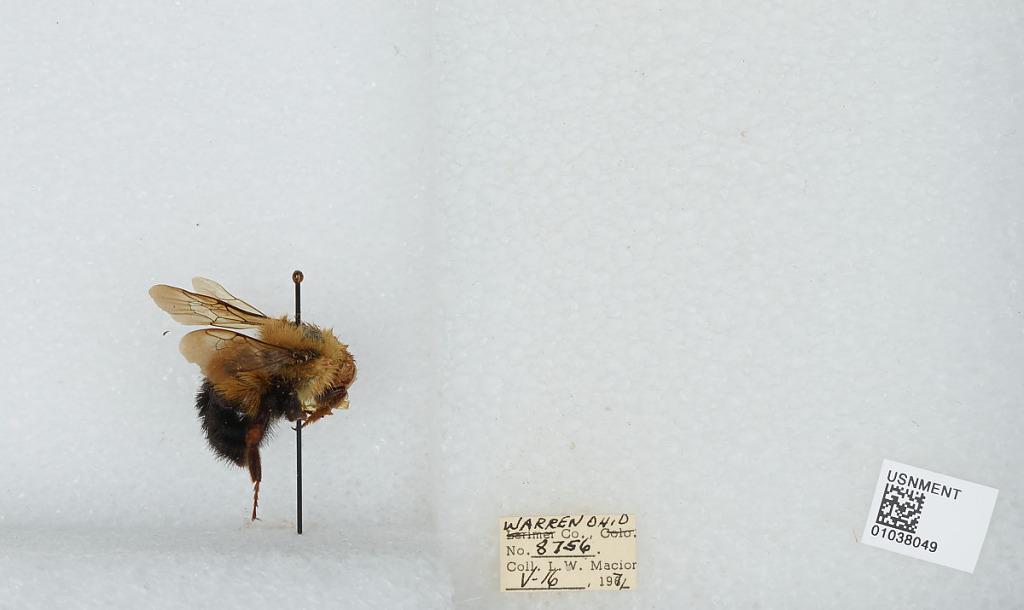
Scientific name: Bombus (Pyrobombus) vagans vagans Smith
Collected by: L. Macior
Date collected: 1971-5-16
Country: United States
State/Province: Ohio
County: Warren
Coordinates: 39.4242, -84.1856